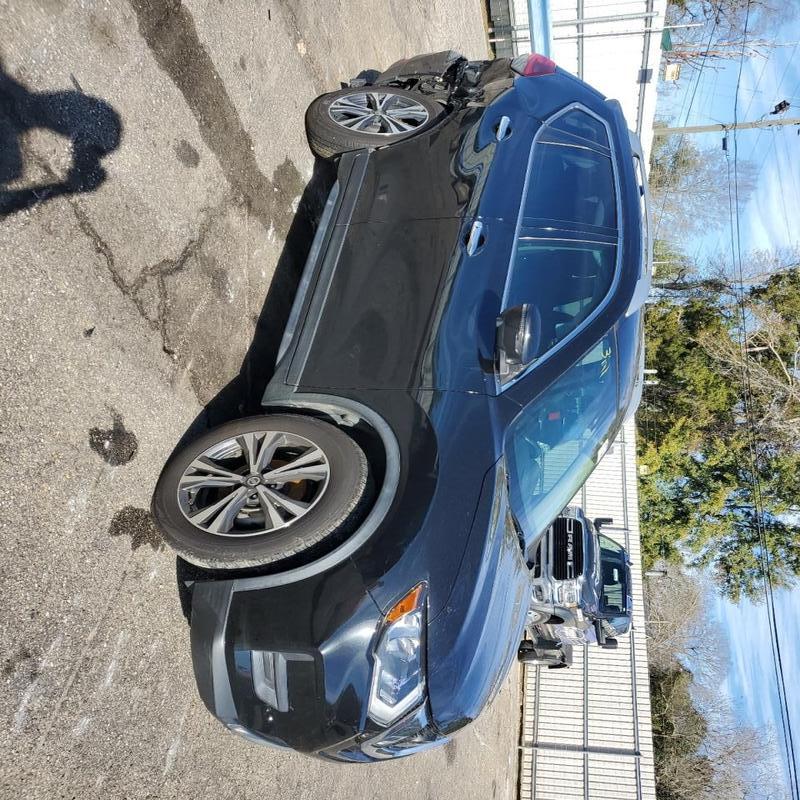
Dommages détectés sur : capot, aile arrière droite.
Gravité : majeur